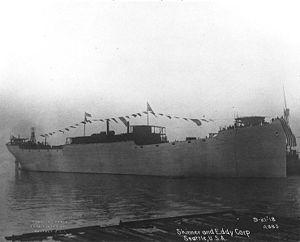
La bataille des Caraïbes est une campagne navale menée pendant la Seconde Guerre mondiale dans le cadre de la bataille de l'Atlantique de 1941 à 1945. Les sous-marins allemands et italiens avaient pour objectif d'annihiler l'approvisionnement en pétrole et autres matériaux des Alliés. Notamment, l'économie britannique et l'effort de guerre de Londres ne pouvaient compter que sur des approvisionnements par voie maritime, et l'Axe cherchait donc à établir un blocus du Royaume-Uni pour étrangler et vaincre son dernier adversaire en Europe de l'Ouest. Les submersibles menèrent une guerre sous-marine à outrance en coulant de nombreux navires de commerce dans la mer des Caraïbes et dans le golfe du Mexique, attaquant également des cibles côtières aux Antilles. L’amélioration de la guerre anti-sous-marine alliée et l'engagement américain dans le conflit ont finalement conduit les sous-marins de l’Axe hors de la région des Caraïbes.